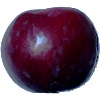
Label: Plum 2